Military ranks of Singapore

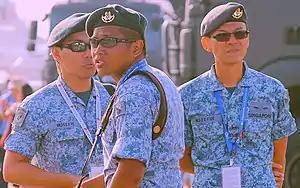

Officers exercise leadership and command authority in the SAF. Prospective officers are selected from trainees in BMT and SCS, and undergo training at the Officer Cadet School (OCS). While training to become an officer, they hold the rank of officer cadet or midshipman, which are considered equivalent in rank to a private. Prospective officers are required to hold A-Level, International Baccalaureate, polytechnic diploma or equivalent tertiary qualifications, and career officers are encouraged to obtain higher studies in universities. They are appointed by the President of Singapore.